Prosobranchia

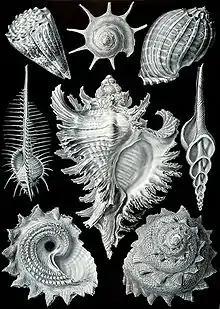
Shells from a variety of prosobranch gastropods, from Ernst Haeckel's "Artforms of Nature", 1904.

Prosobranchia was a large taxonomic subclass of sea snails, land snails and freshwater snails. This taxon of gastropods dates back to the 1920s. It has however been proven to be polyphyletic (consisting of more than one lineage of descent). Generally speaking in biology taxonomy is required to reflect phylogeny, in other words the classification of a group must reflect its evolutionary descent, as far as that is known, so the taxon Prosobranchia is no longer considered suitable to be used.